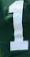
Number: 1